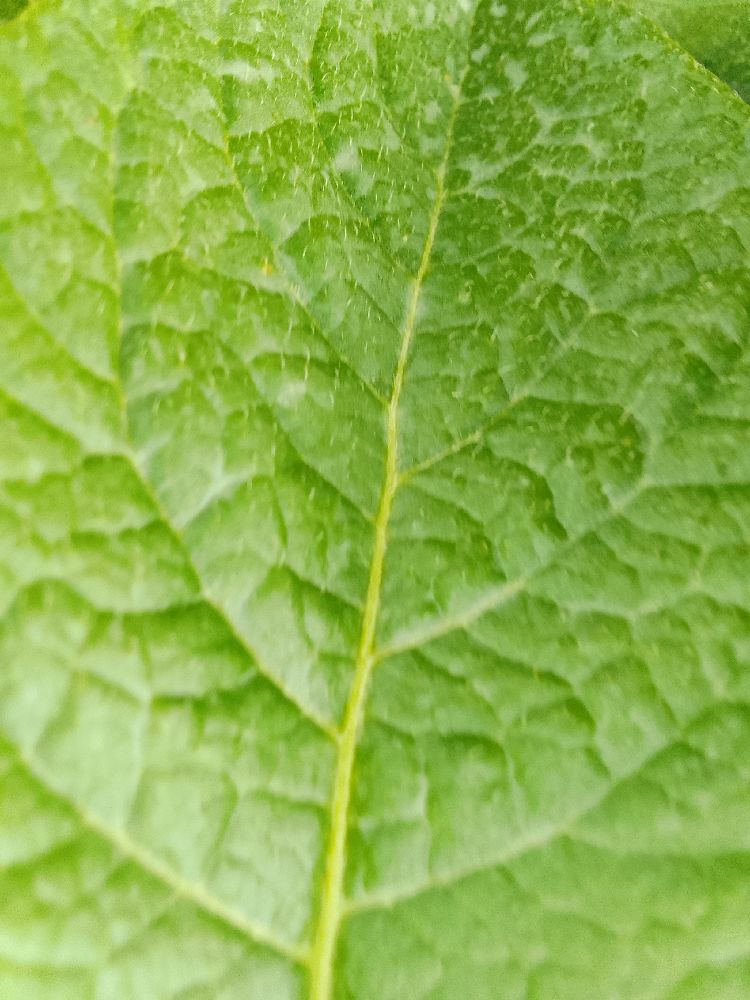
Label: Late blight